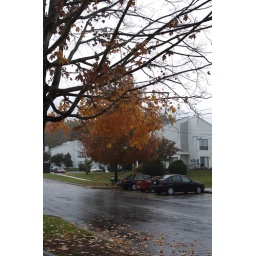
tree by lindsey's house